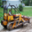
Label: tractor